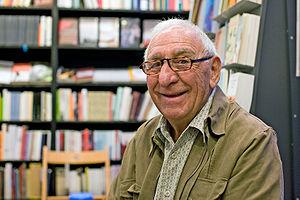
Raymond Federman, né le 15 mai 1928 à Montrouge et mort le 6 octobre 2009 à San Diego, est un écrivain et poète franco-américain. Il écrit aussi bien en anglais qu'en français.